Ghana Card

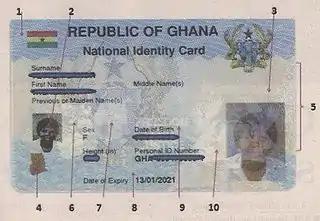

NB: The ID card issued to citizens and non-citizens are the same apart from the national code in the Personal ID number (one reason that should make the Ghana Card usable by the EC). Visible inscriptions on front of the card: